Mobile High-Definition Link

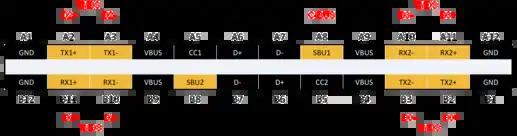
Pin mapping of the USB Type-C Alternate Mode for MHL

In common MHL Alternate Mode implementations, the video from the GPU will be converted to an MHL signal by using an MHL transmitter chip. The transmitter chips often accept video in MIPI (DSI/DPI) or HDMI format and convert it to MHL format. The USB Type-C port controller functions as a switch and multiplexer, passing the MHL signal through to the external devices. The dock or display device may use an MHL bridge chip to convert the MHL signal to HDMI signal format.